Arihant-class submarine

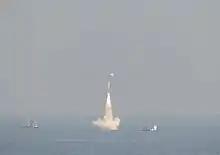
Sagarika SLBM

The submarines have four launch tubes in their hump and can carry up to twelve K-15 Sagarika missiles with one warhead each (with a range of ) or four K-4 missiles (with a range of ). The third and fourth submarines will have a larger configuration, carrying twenty-four K-15 Sagarika or eight K-4 missiles. The Indian Navy will train on , an Akula-class submarine leased from Russia in 2012.